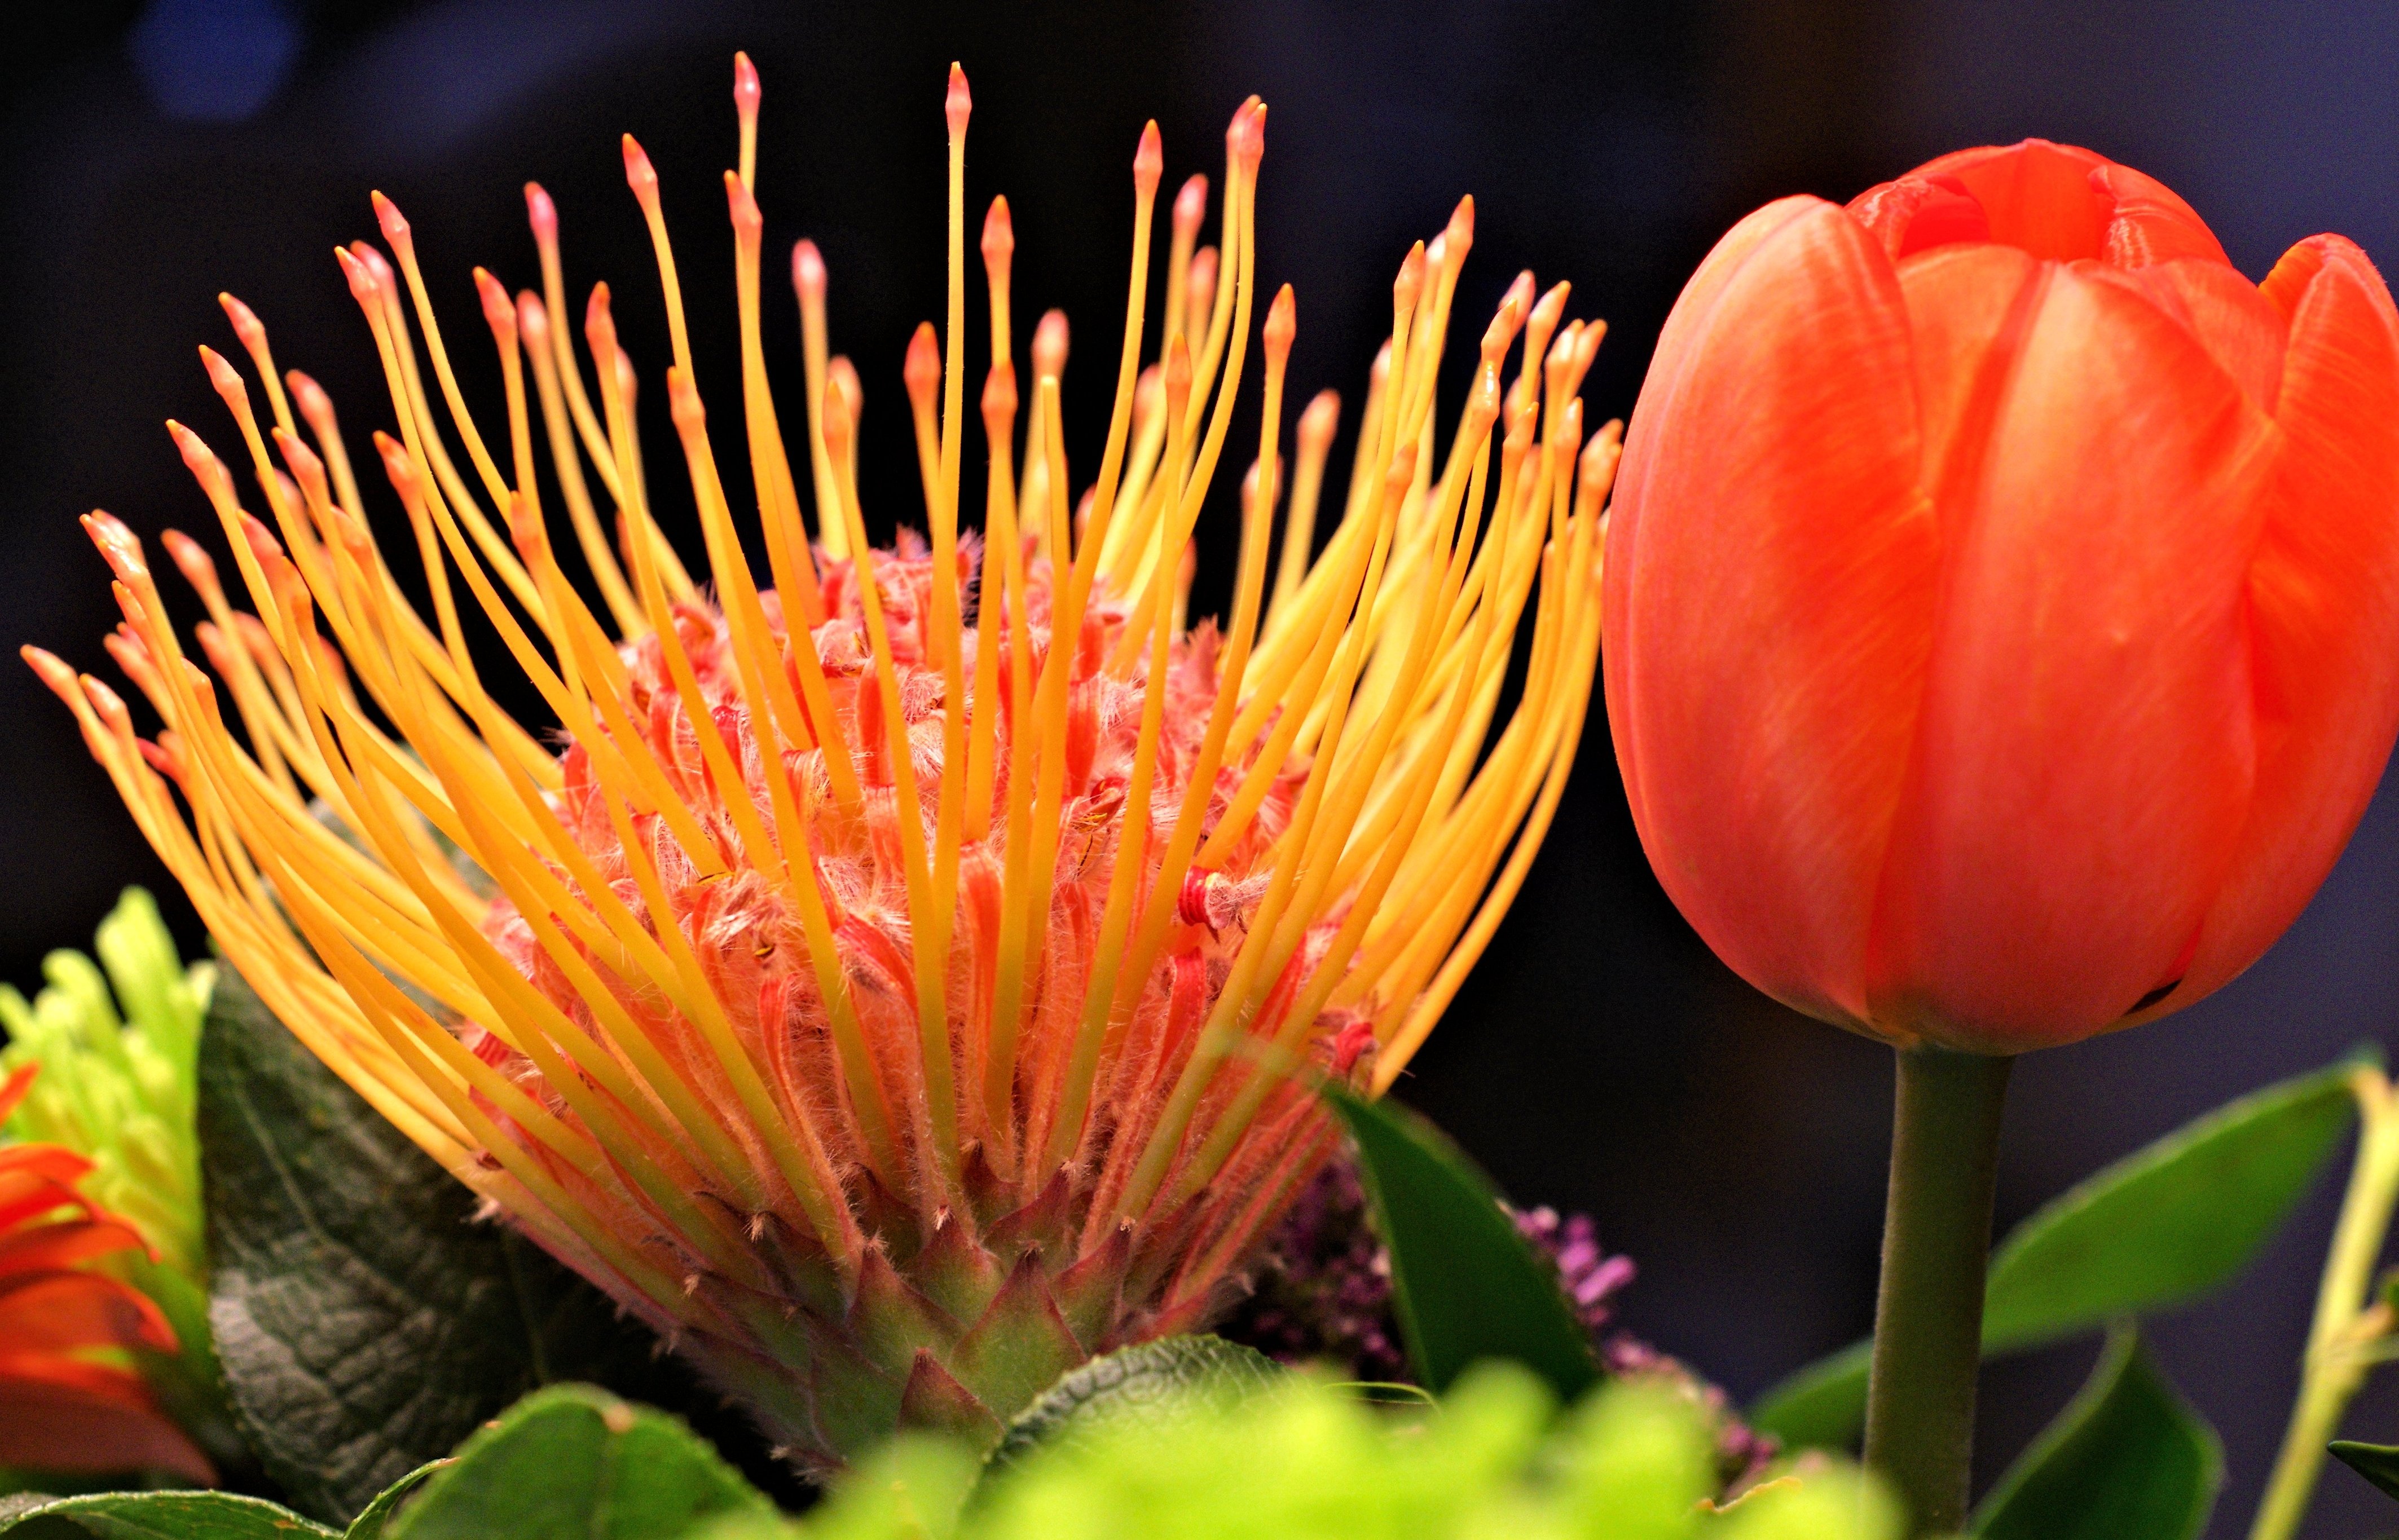
nature, plant, flower, petal, tulip, botany, garden, flora, close up, outdoors, macro photography, flowering plant, land plant, golden spidermum flower